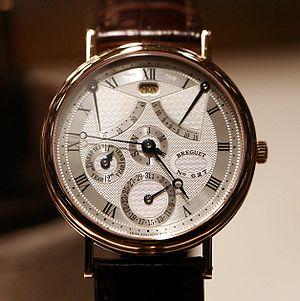
Montre Breguet.
Breguet est une marque d'horlogerie de luxe fondée par Abraham-Louis Breguet à Paris en 1775. Après sa faillite en 1987, la marque est reprise par Investcorp, pour finir dans le giron du Swatch Group en 1999.